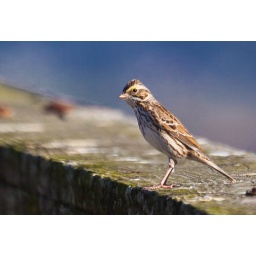
IMG_6892 Lookn up in the sky its a bird its a plane its ah..... you